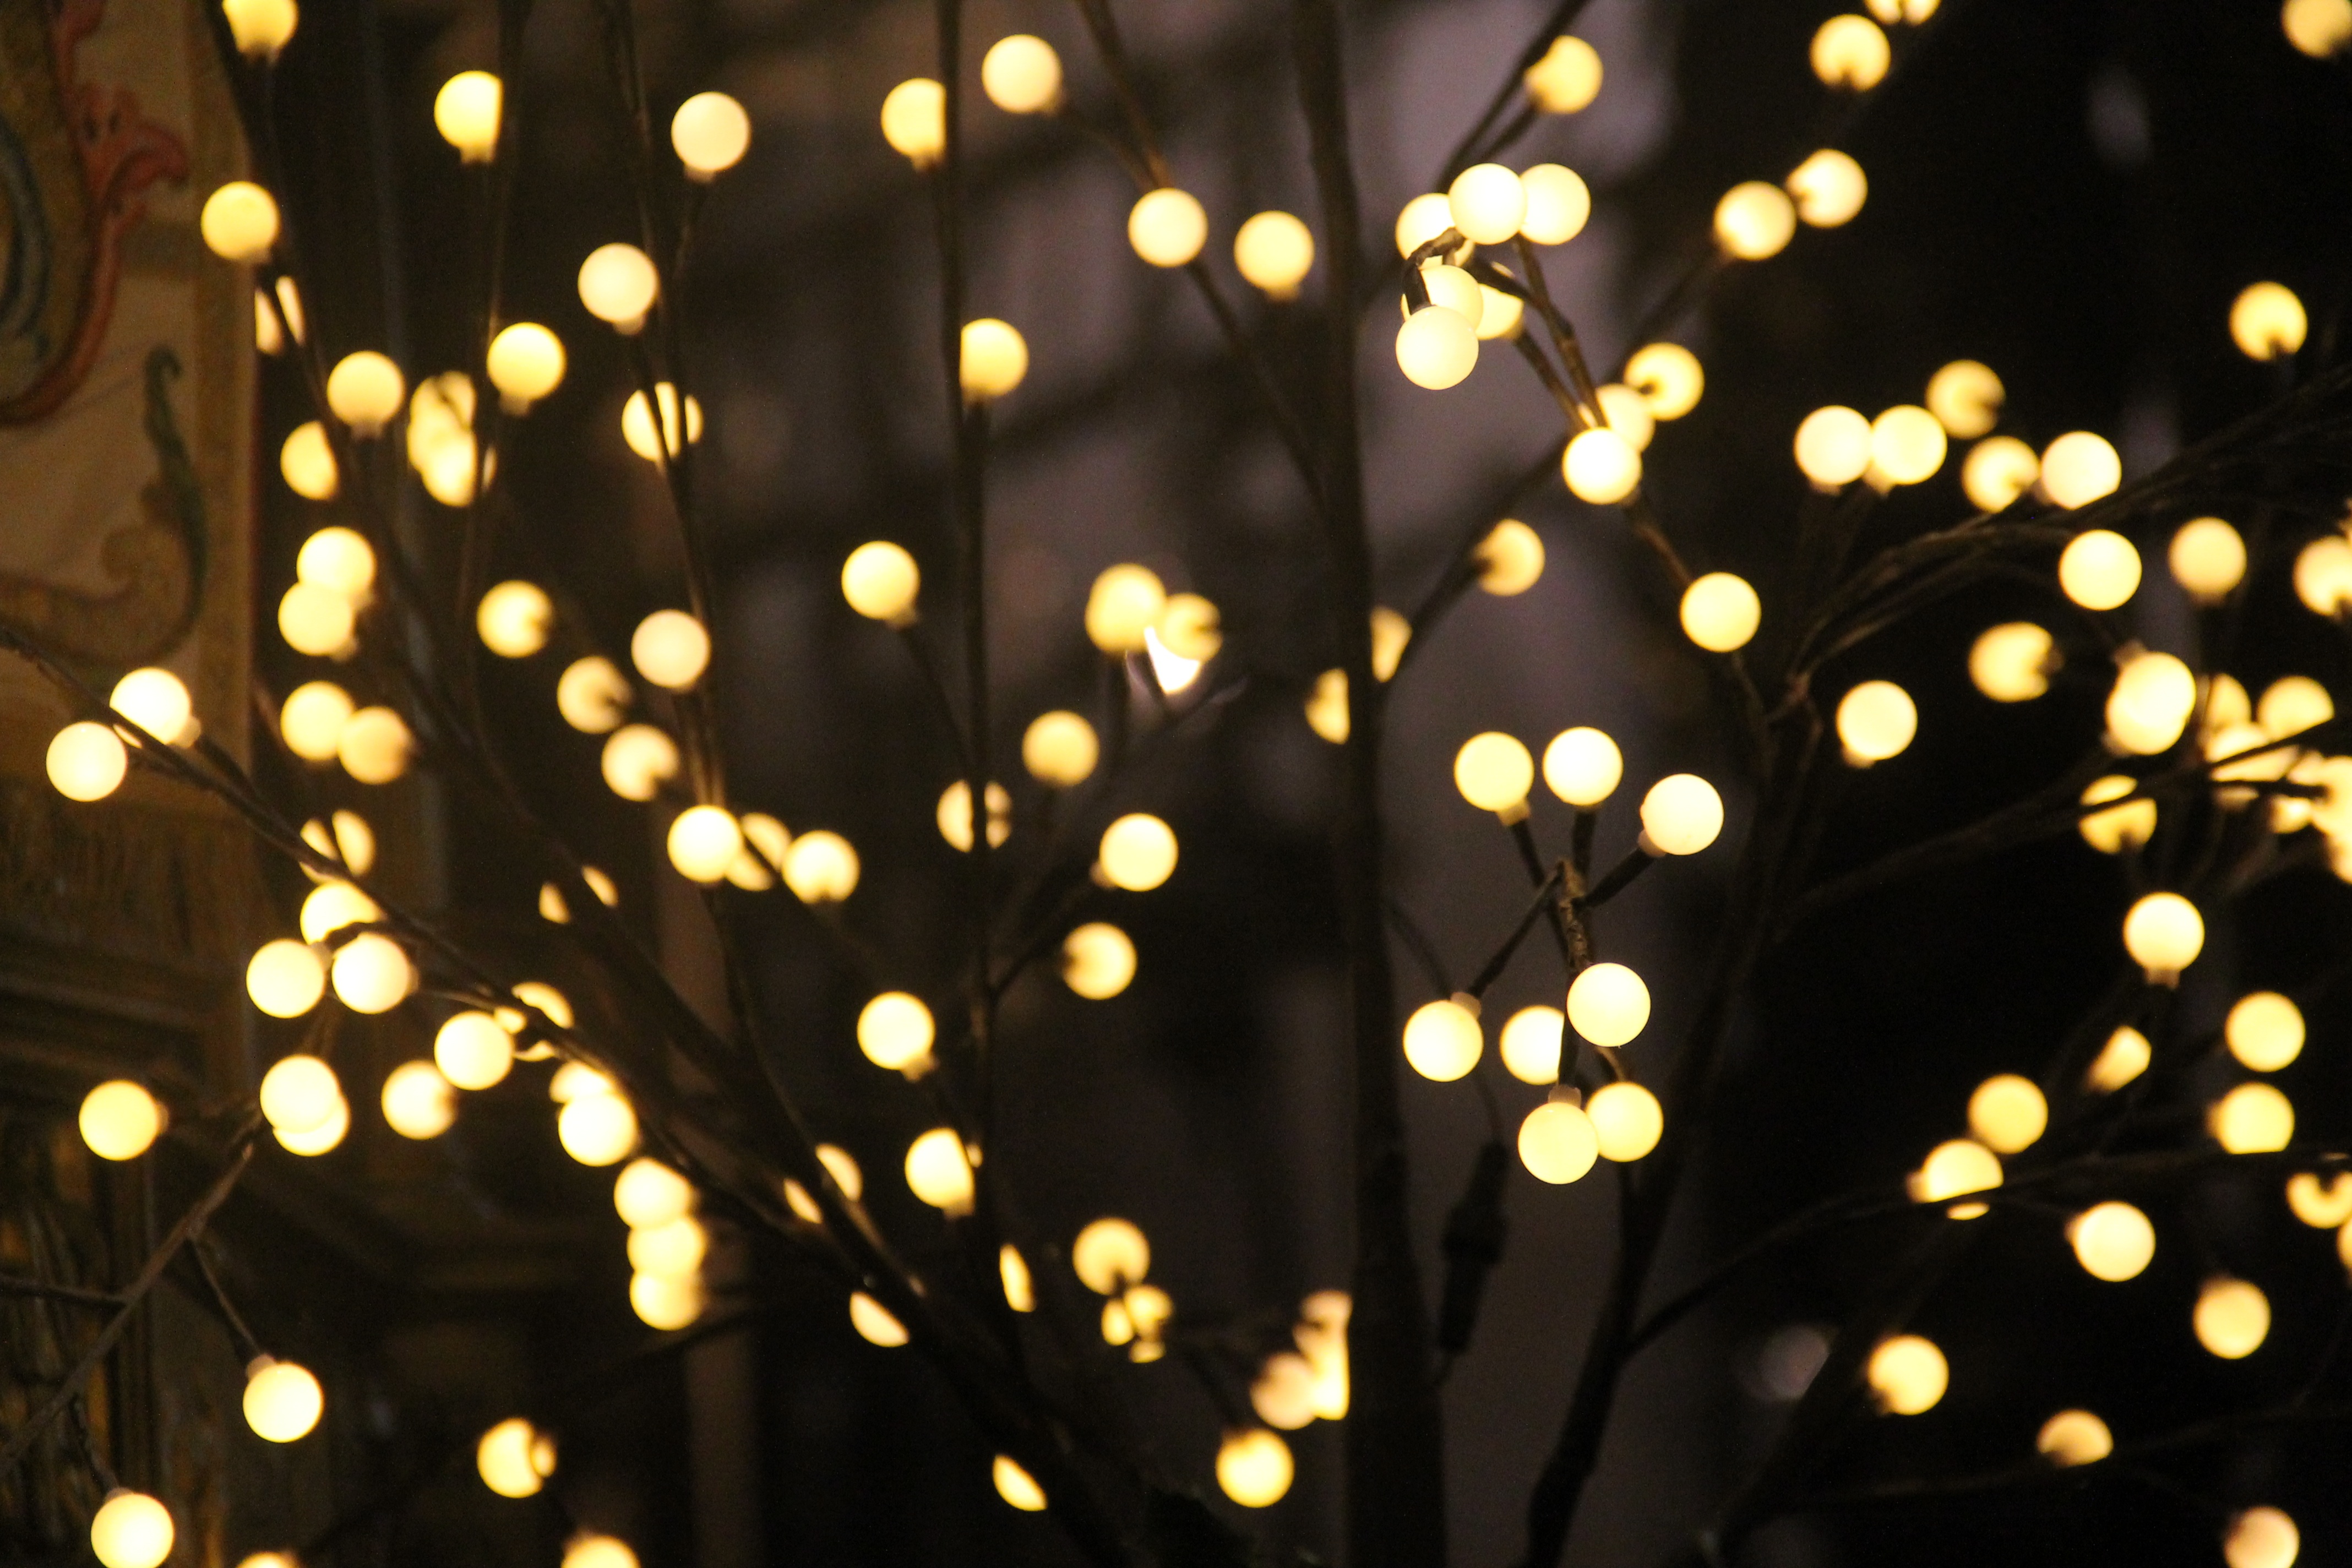
light, night, sunlight, flower, pattern, darkness, electricity, christmas, lighting, circle, christmas decoration, lights, design, lamps, macro photography, christmas lights, string lights, light garland, garland lights